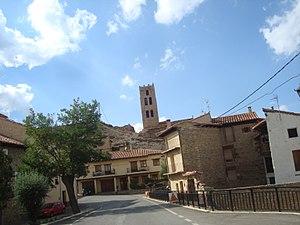
Villarroya de los Pinares est une commune d’Espagne, dans la Comarque du Maestrazgo, province de Teruel, communauté autonome d'Aragon.